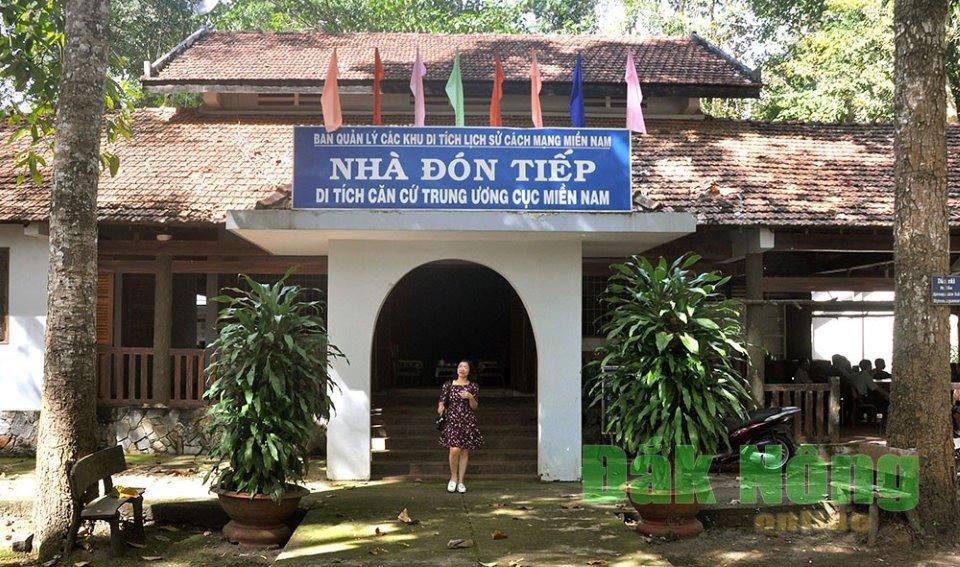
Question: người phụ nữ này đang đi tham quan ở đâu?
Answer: tham quan ở khu du tích căn cứ trung ương cục miền nam